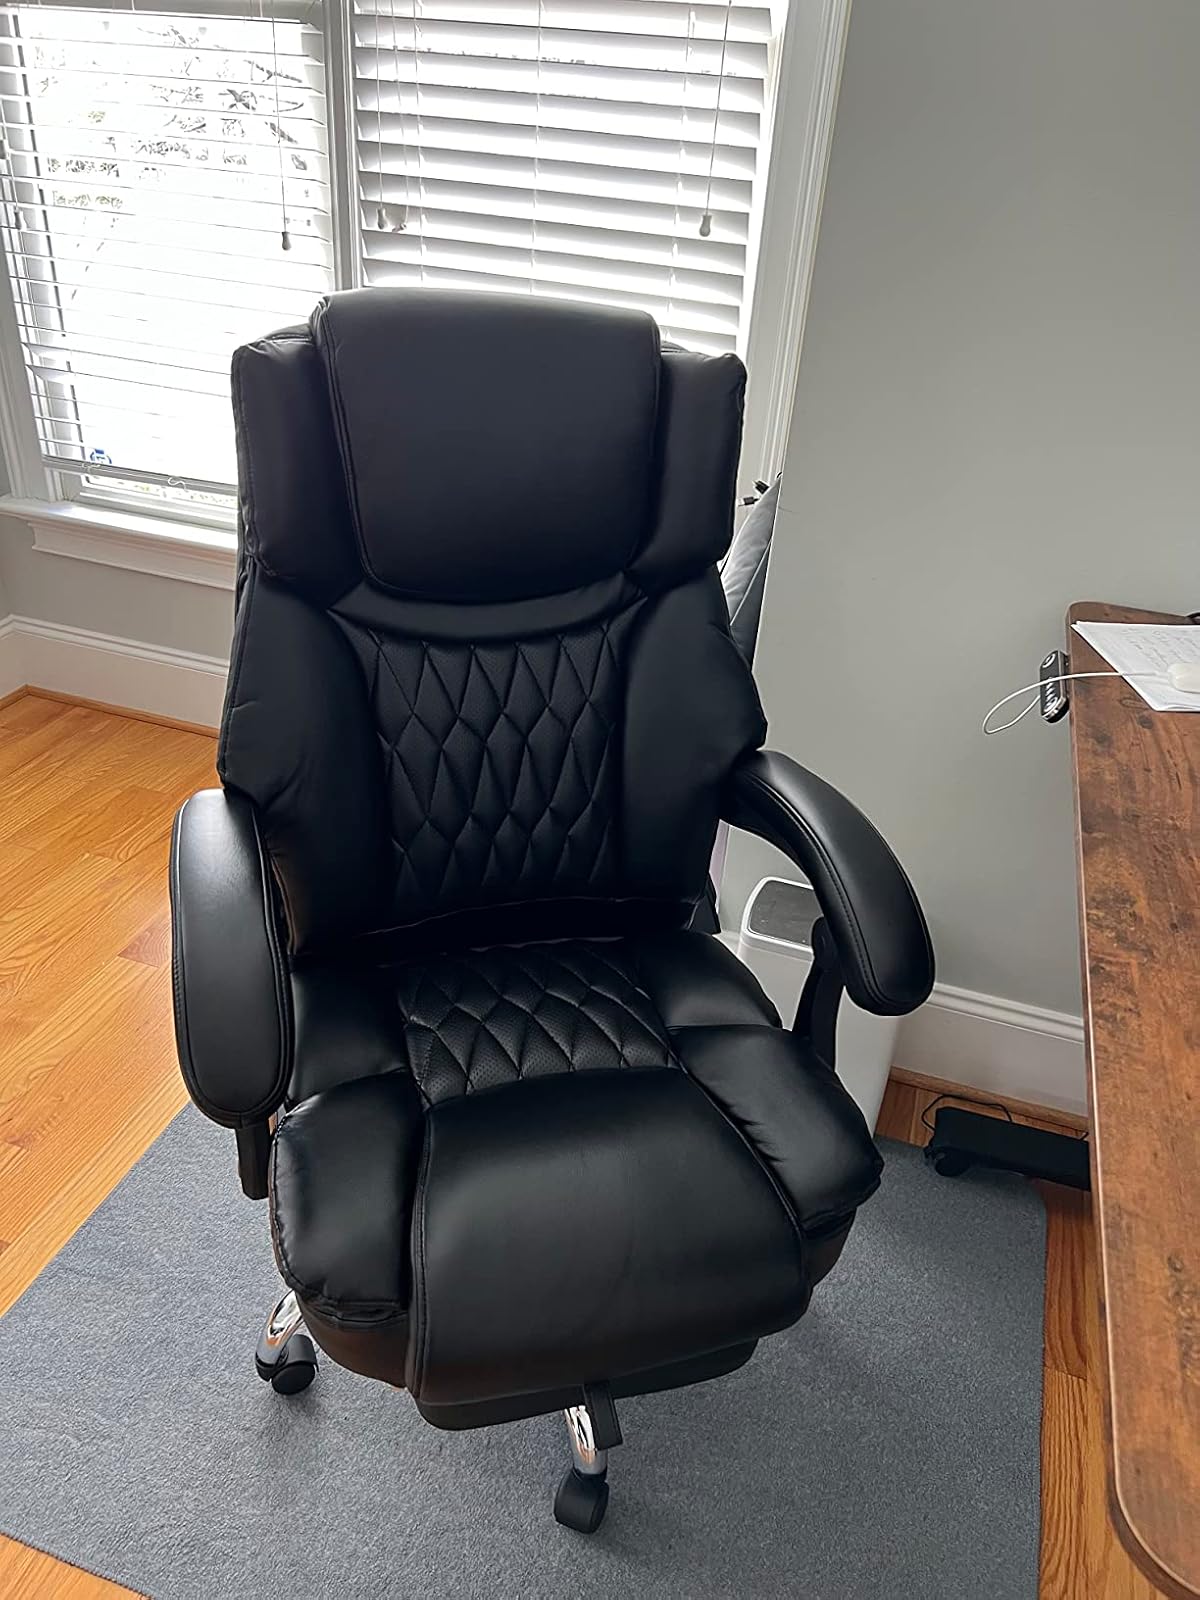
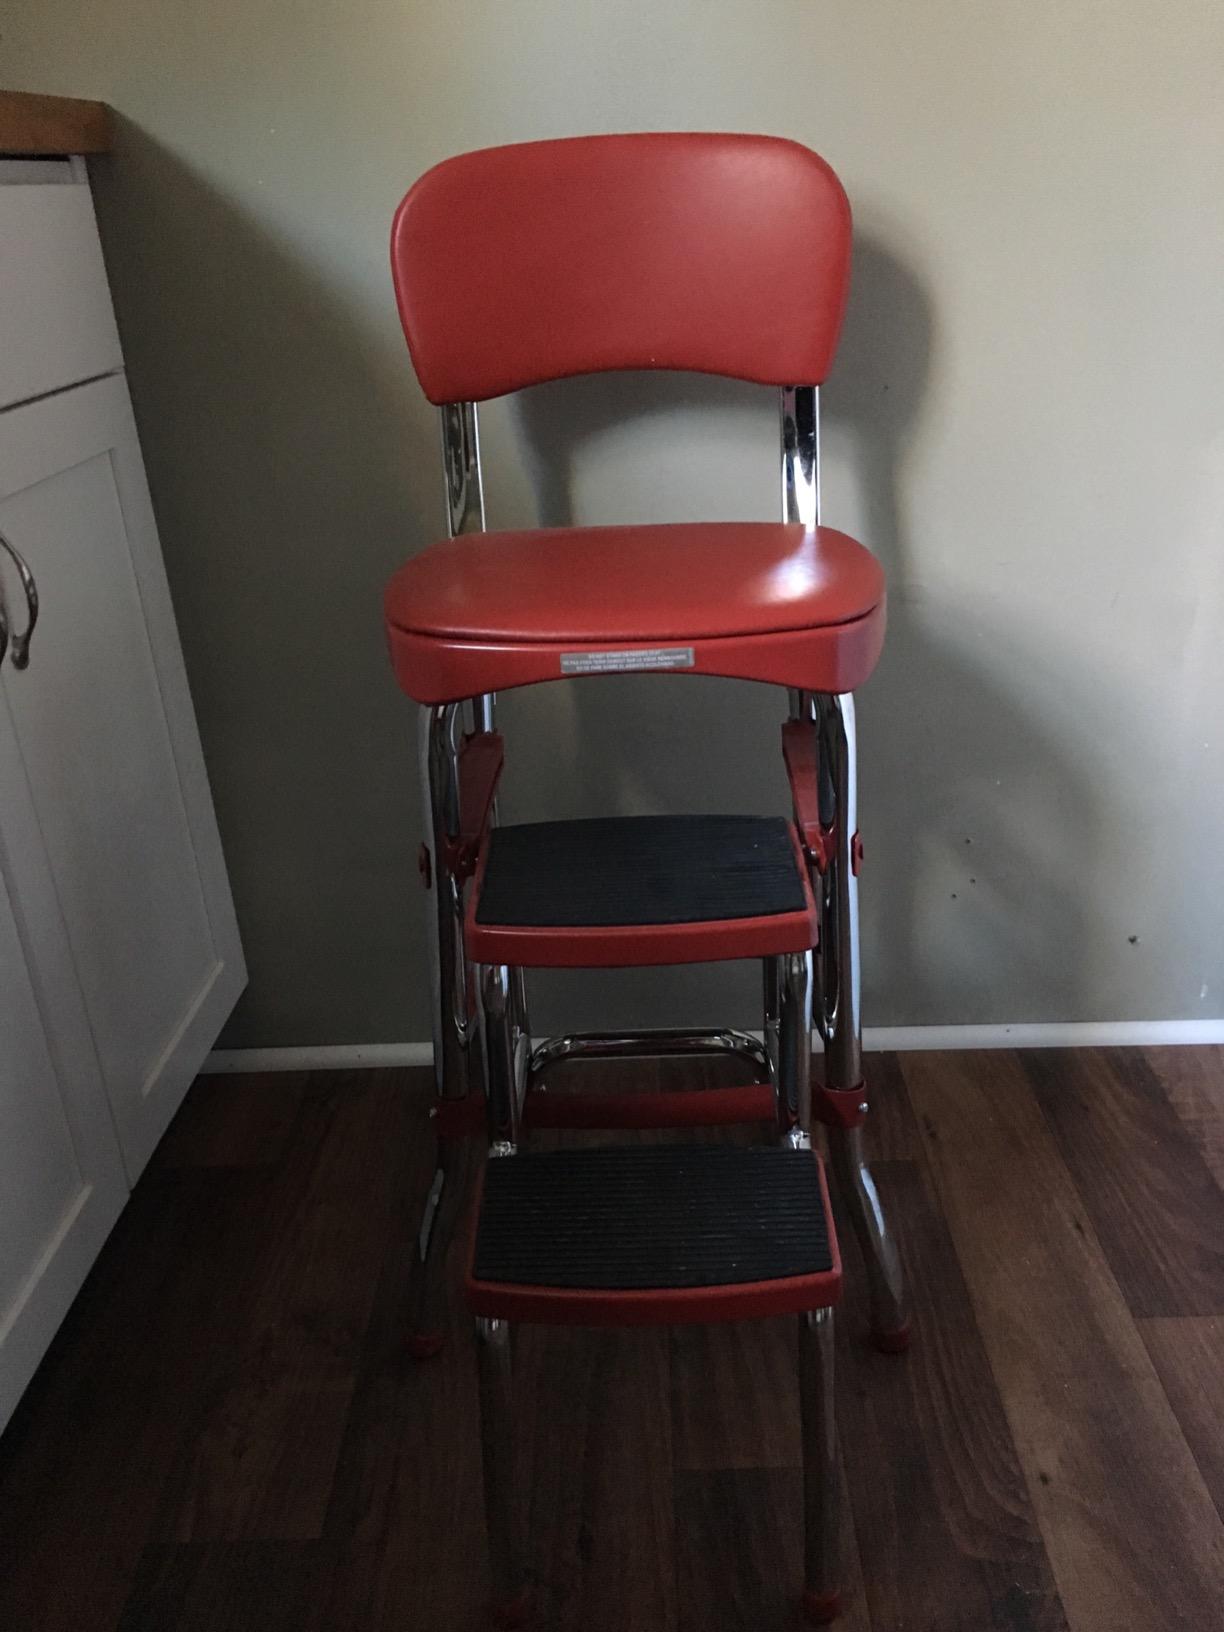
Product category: items_chair
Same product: no